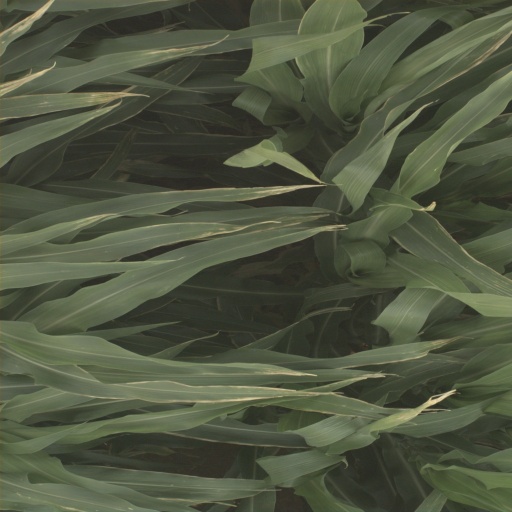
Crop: sorghum